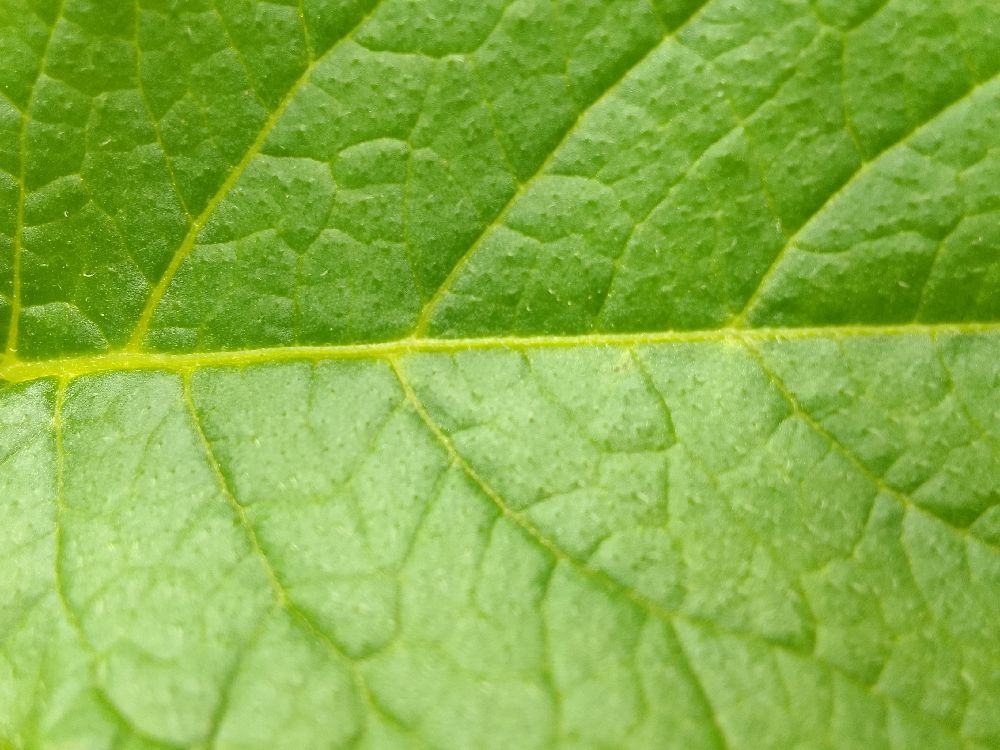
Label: Healthy